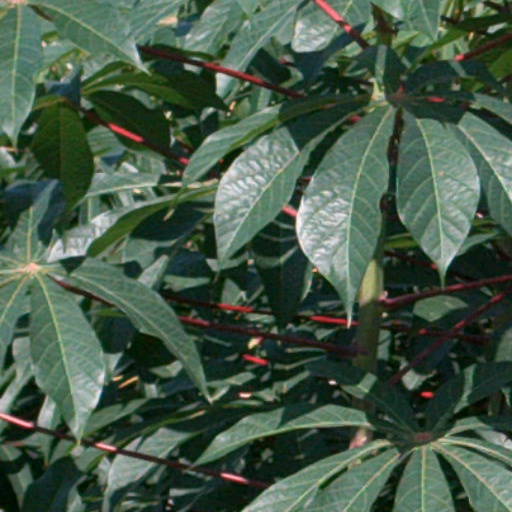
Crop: cassava